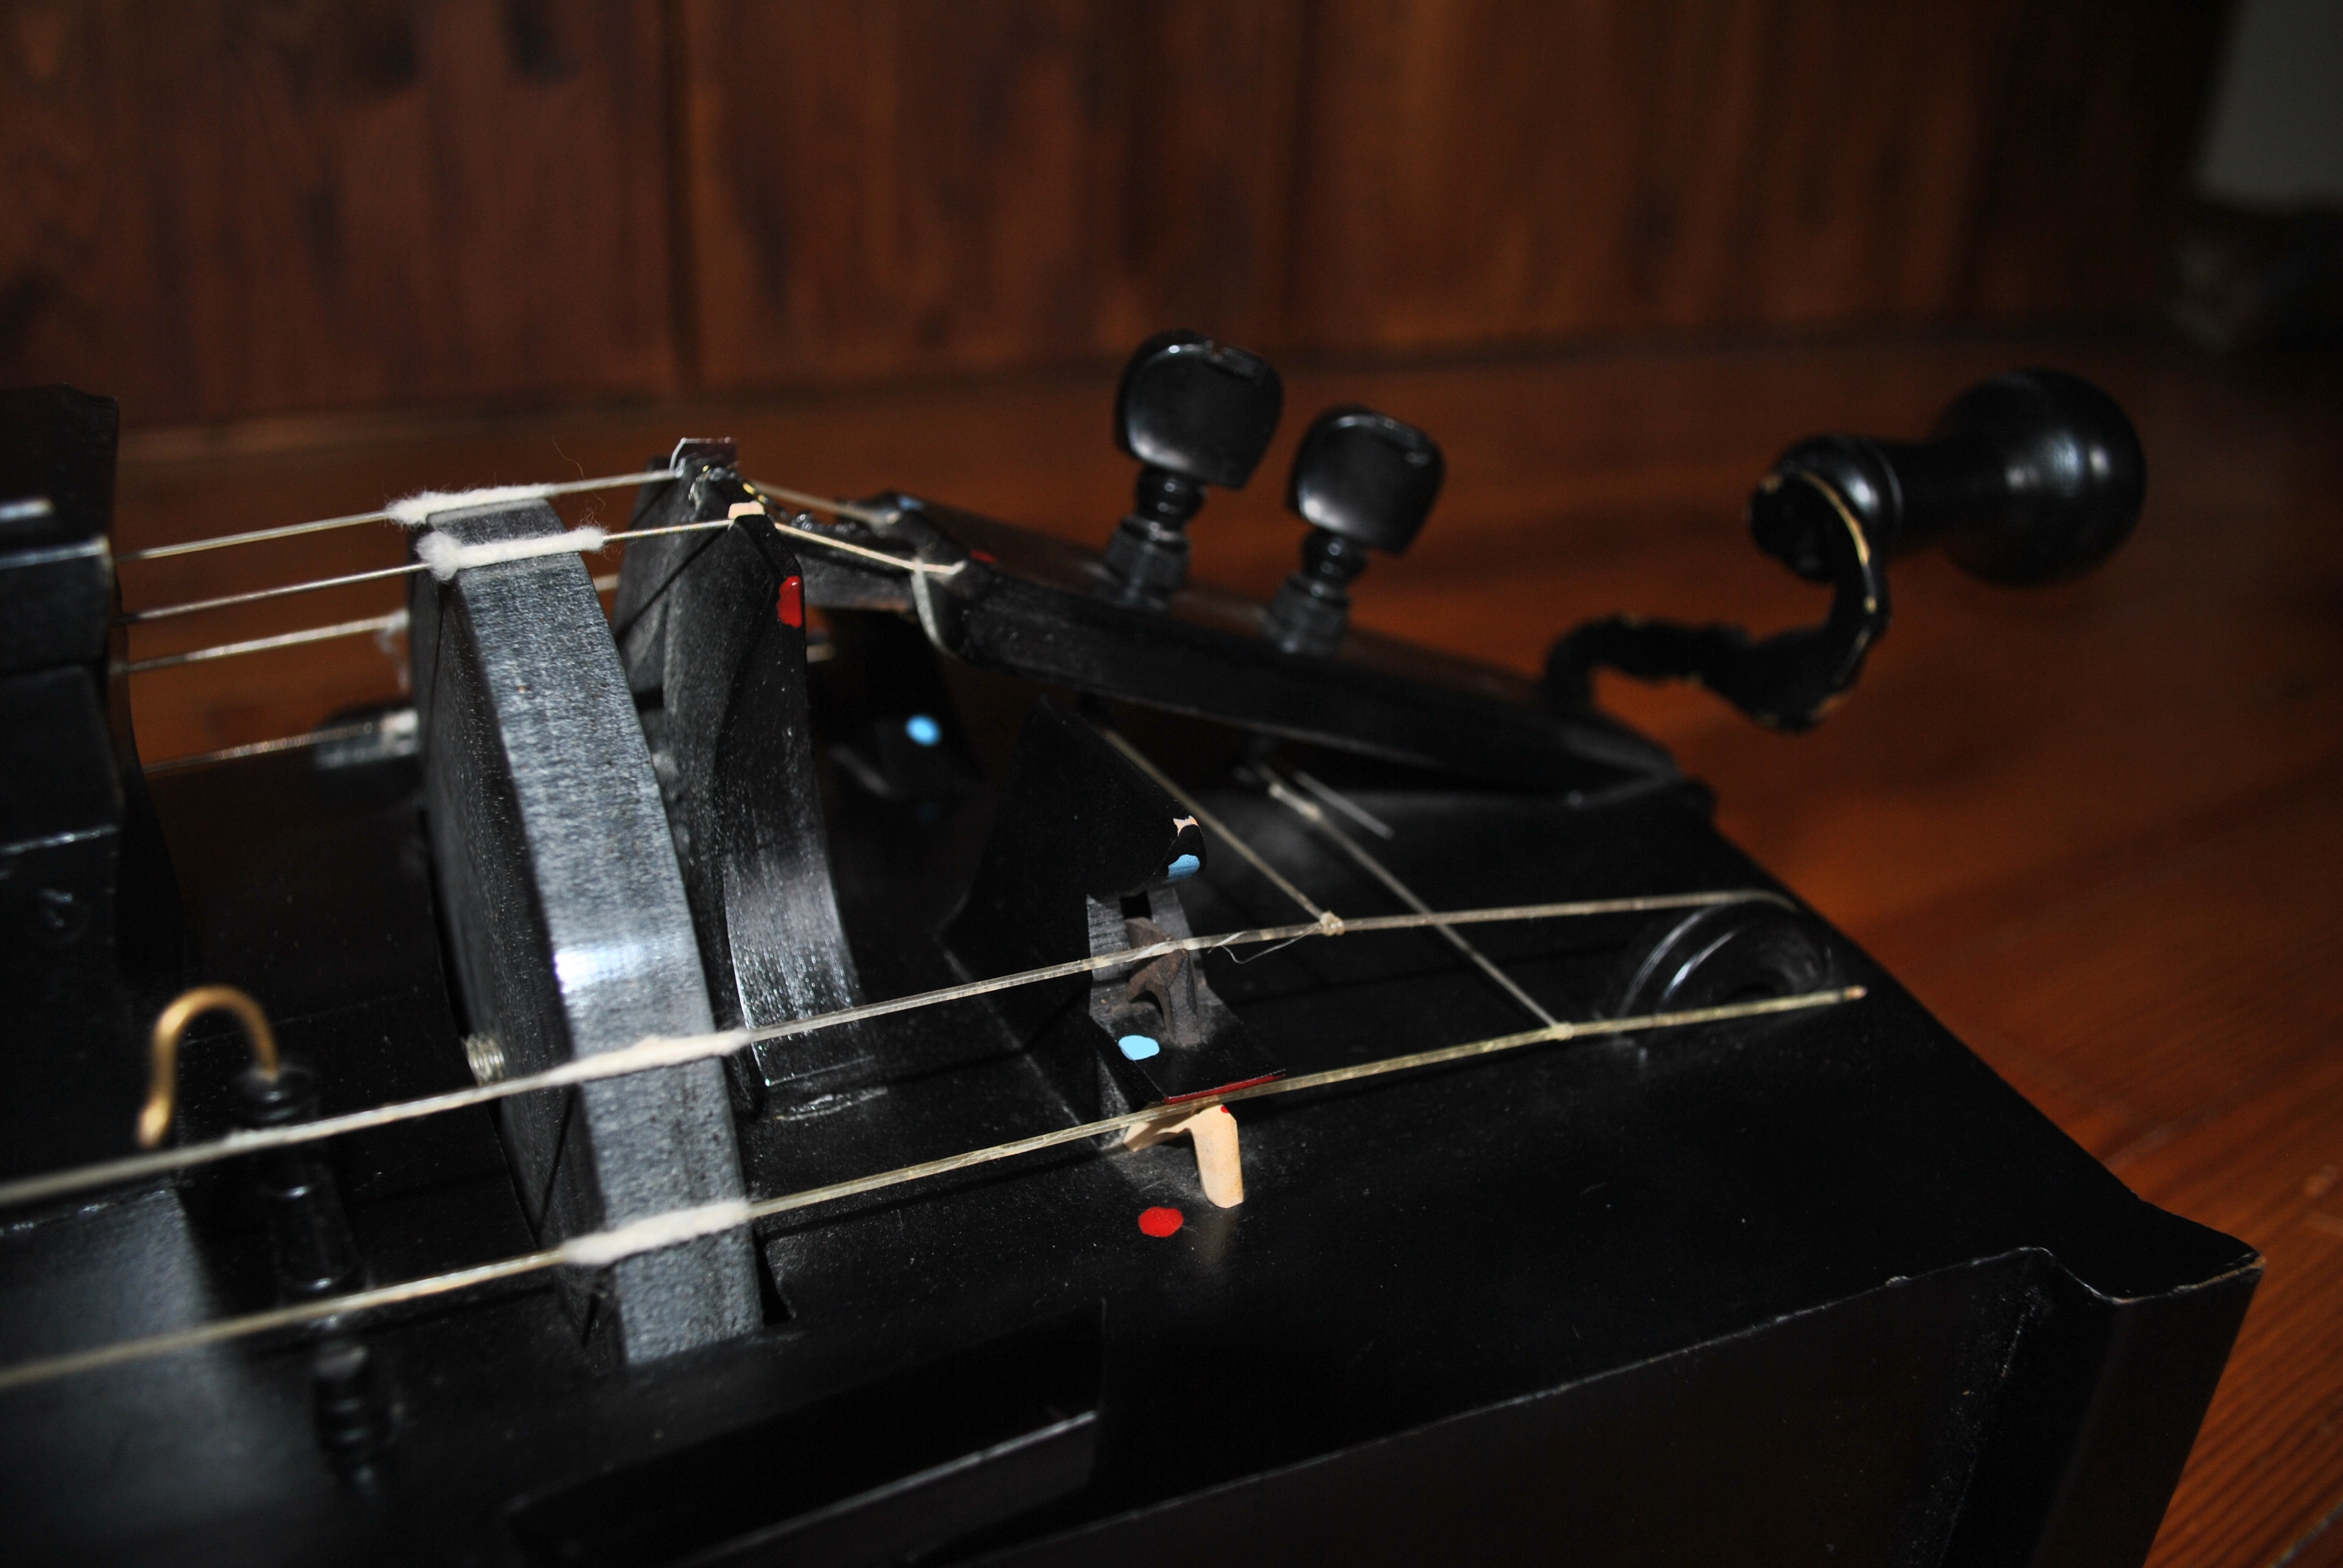
music, guitar, acoustic guitar, instrument, piano, drum, musical instrument, stringed instrument, violin, strings, drums, bass guitar, middle ages, string instrument, electronic instrument, bowed string instrument, plucked string instruments, hurdy gurdy